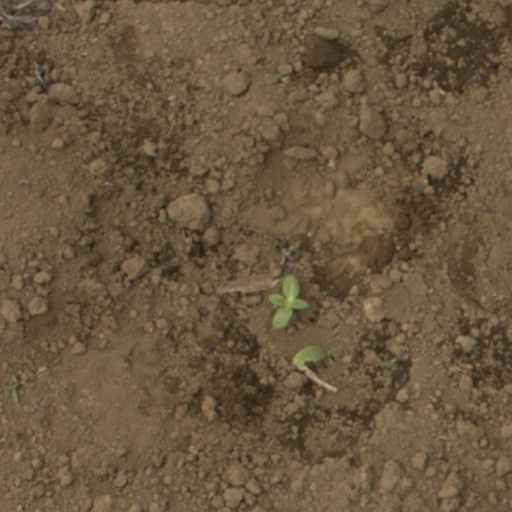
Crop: Jerusalem artichoke